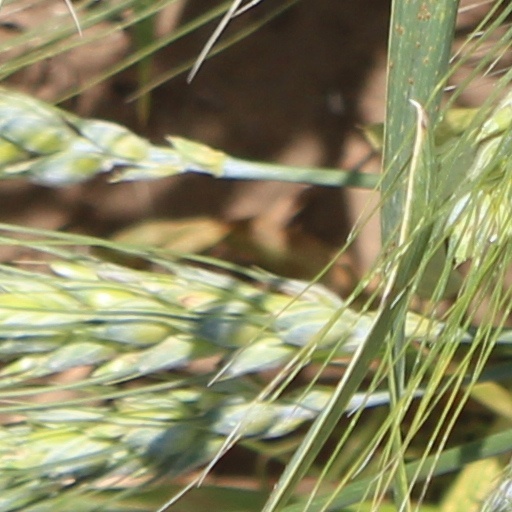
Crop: wheat